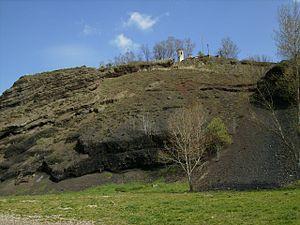
Le volcan du Montsacopa est un volcan éteint de la Cordillère transversale situé à l'intérieur de la ville d'Olot, entre les volcans de la Garrinada et celui du Montolivet.